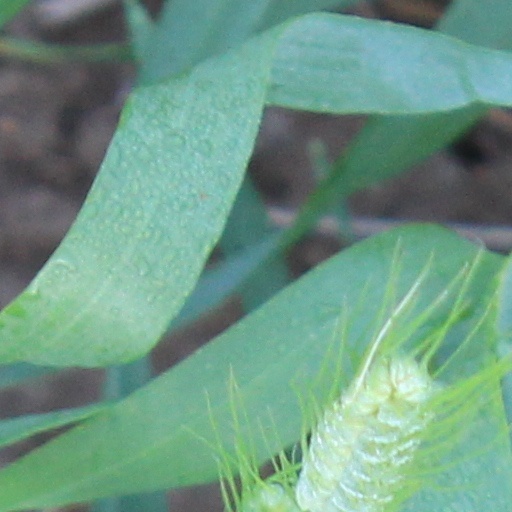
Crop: wheat